New York Public Library Main Branch

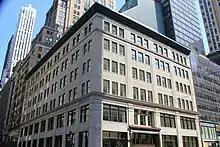
The Mid-Manhattan Library, which opened in 1970 and replaced the circulating library at the Main Branch

Due to the increased demand for books, new shelves were installed in the stockrooms and the cellars by the 1920s to accommodate the expanded stacks. However, this still proved to be insufficient. The New York Public Library announced an expansion of the Main Branch in 1928. Thomas Hastings prepared plans for new wings near the north and south sides of the structure, which would extend eastward toward Fifth Avenue, as well as a storage annex in Bryant Park to the west. The expansion was planned to cost $2million, but was never built. After Hastings died in 1929, it was revealed that his will contained $100,000 for modifications to the facade, with which he had been dissatisfied.